Kulindadromeus

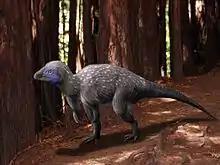
Restoration

According to a cladistic analysis performed by the describing authors, "Kulindadromeus" is a basal member of the Neornithischia, placed just above "Hexinlusaurus" in the evolutionary tree. It is the sister species of the Cerapoda.